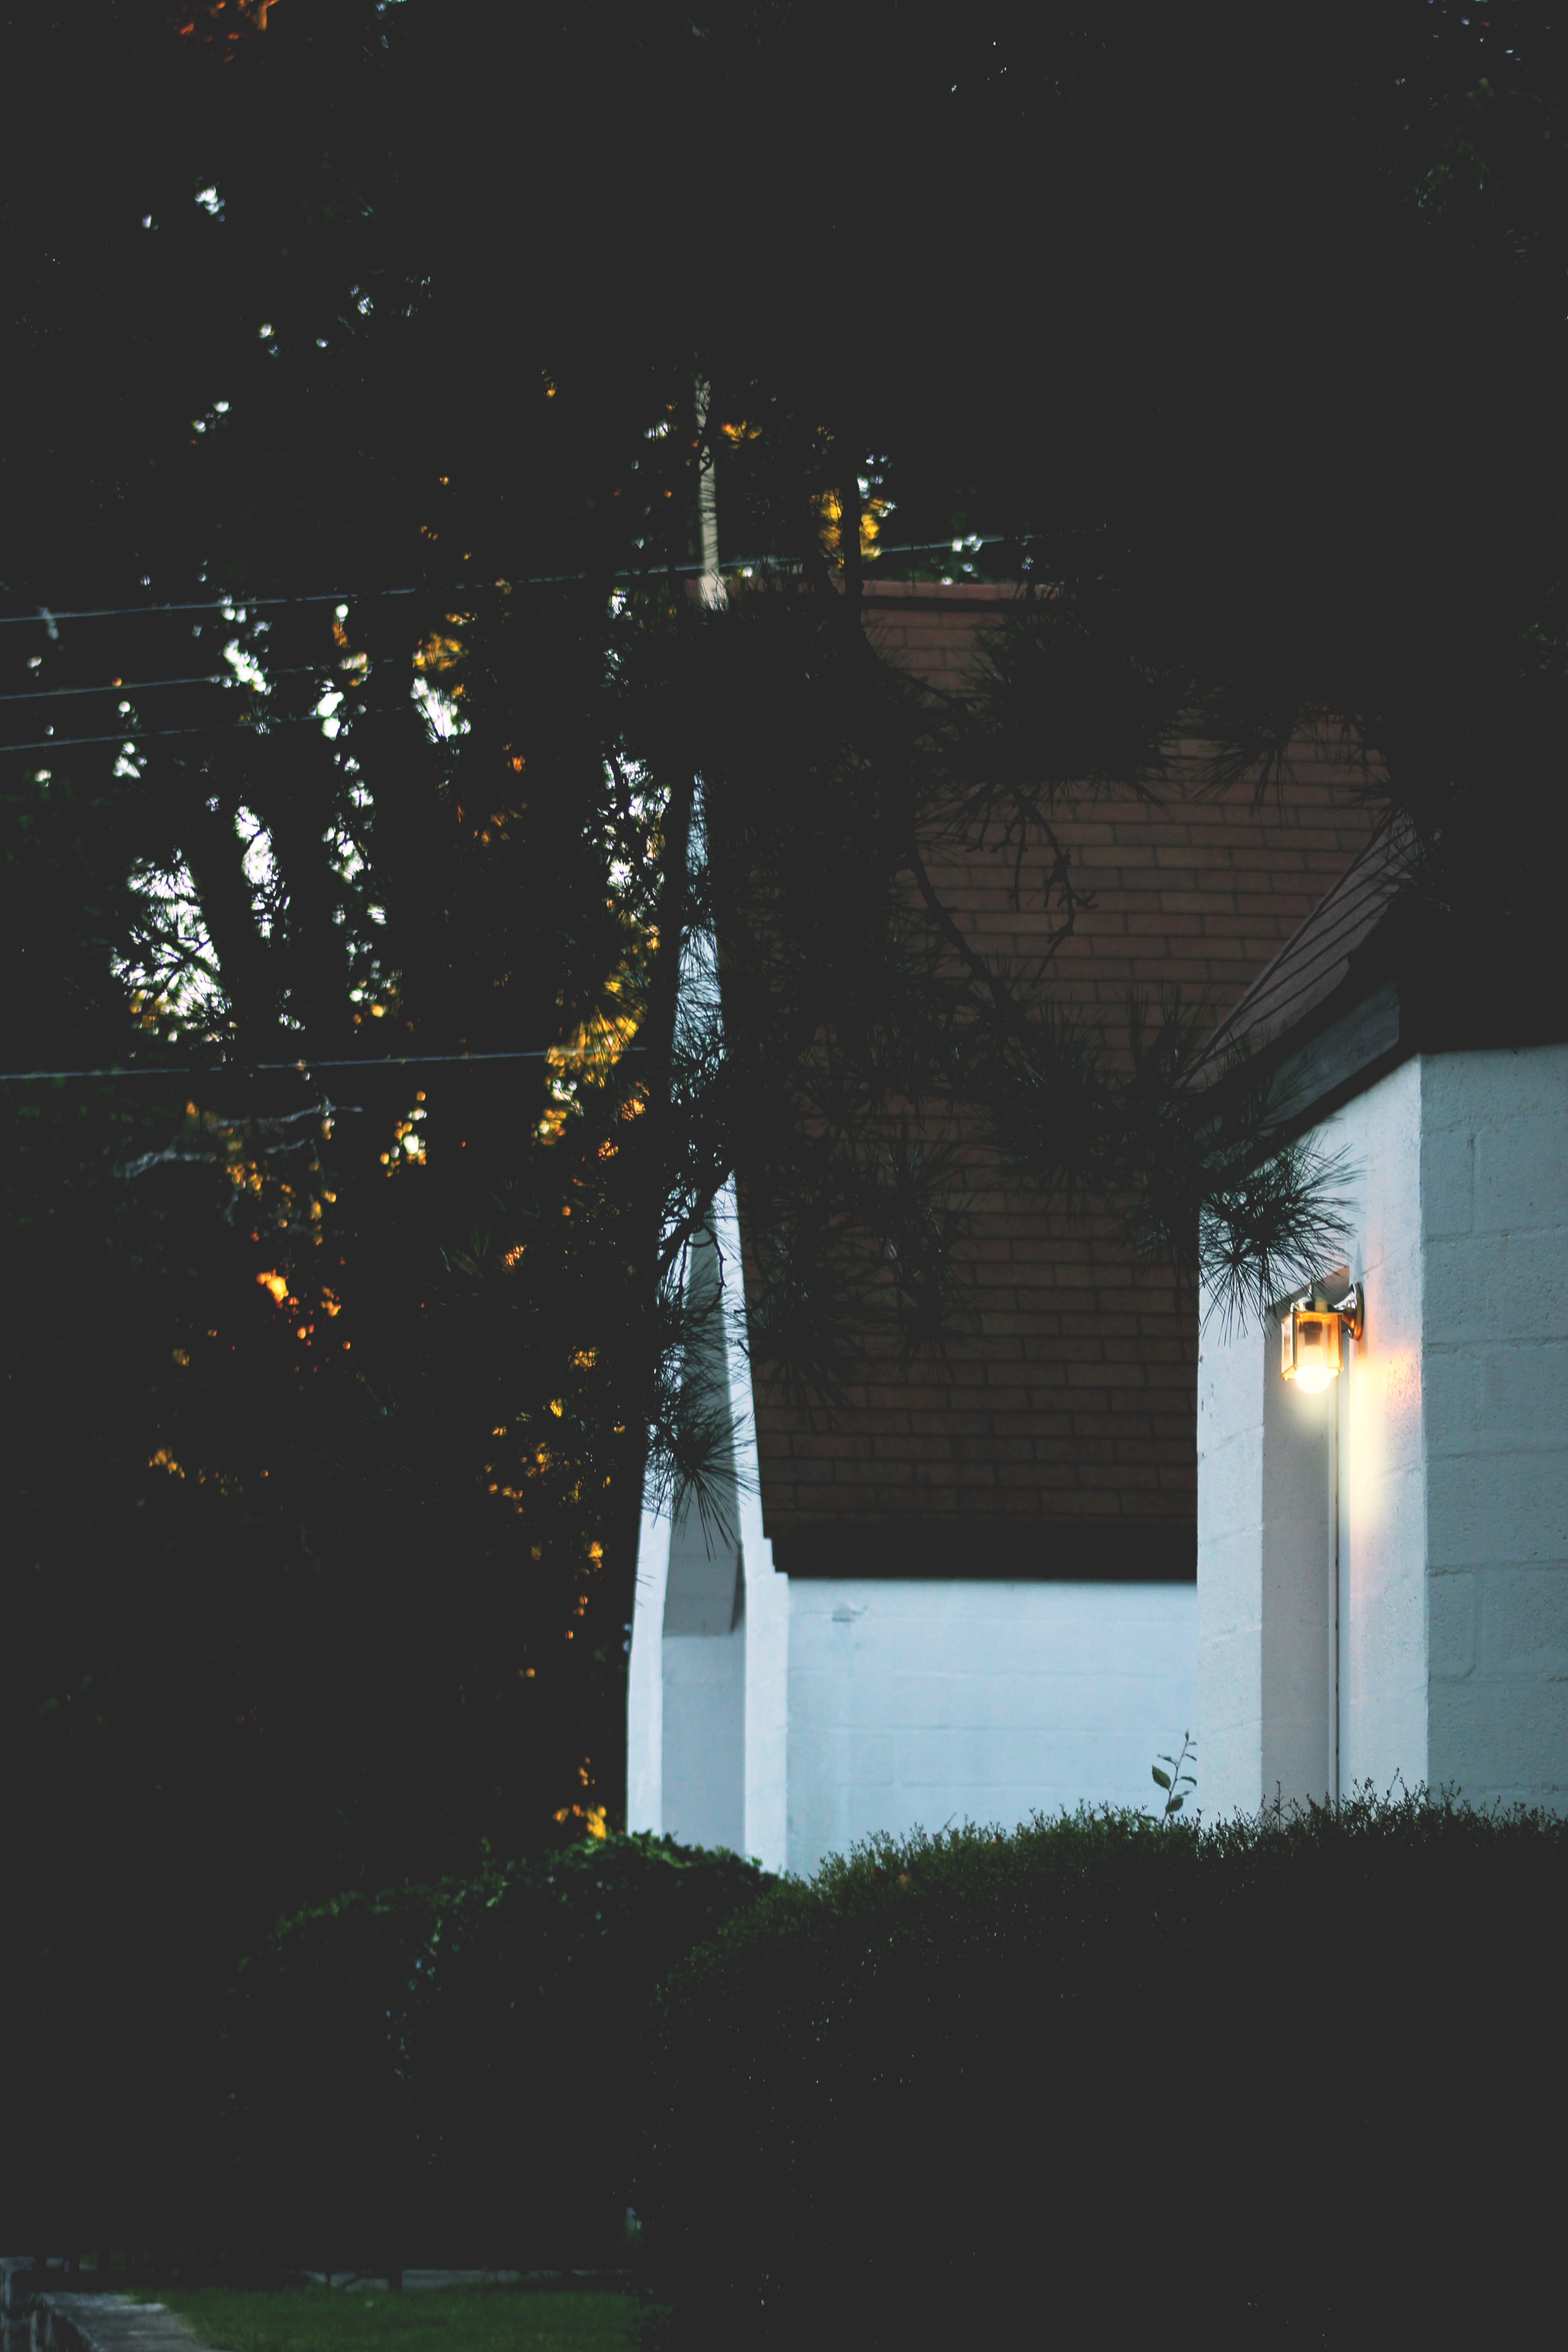
light, night, house, sunlight, evening, reflection, tower, darkness, street light, lighting, screenshot